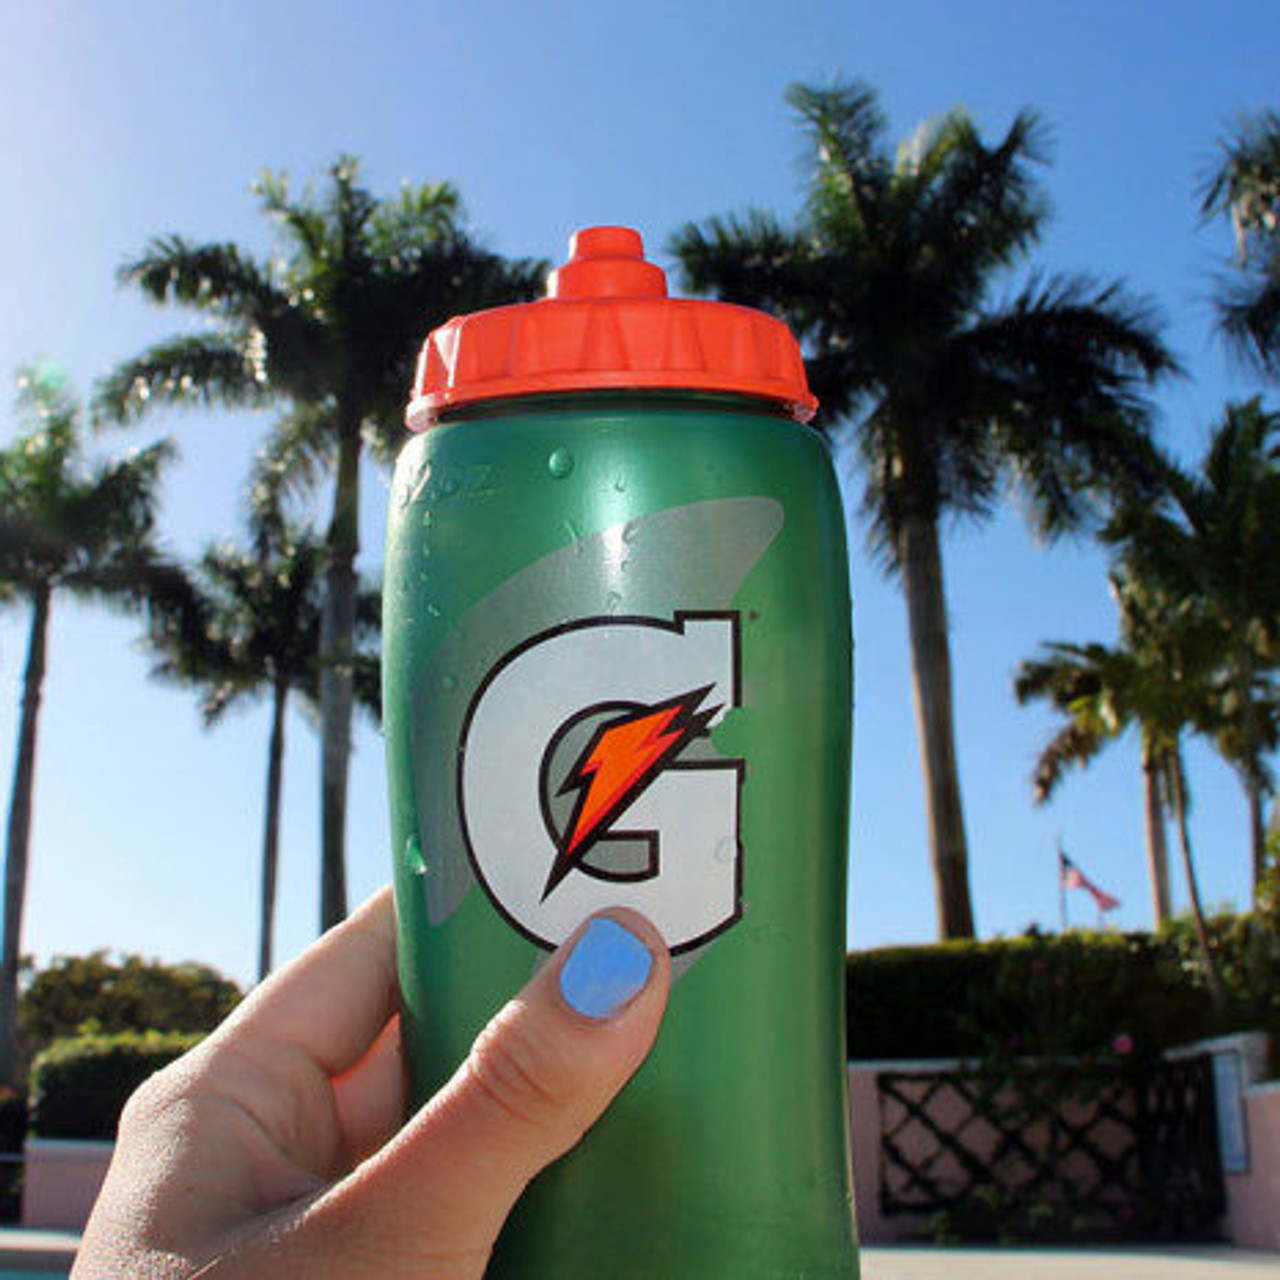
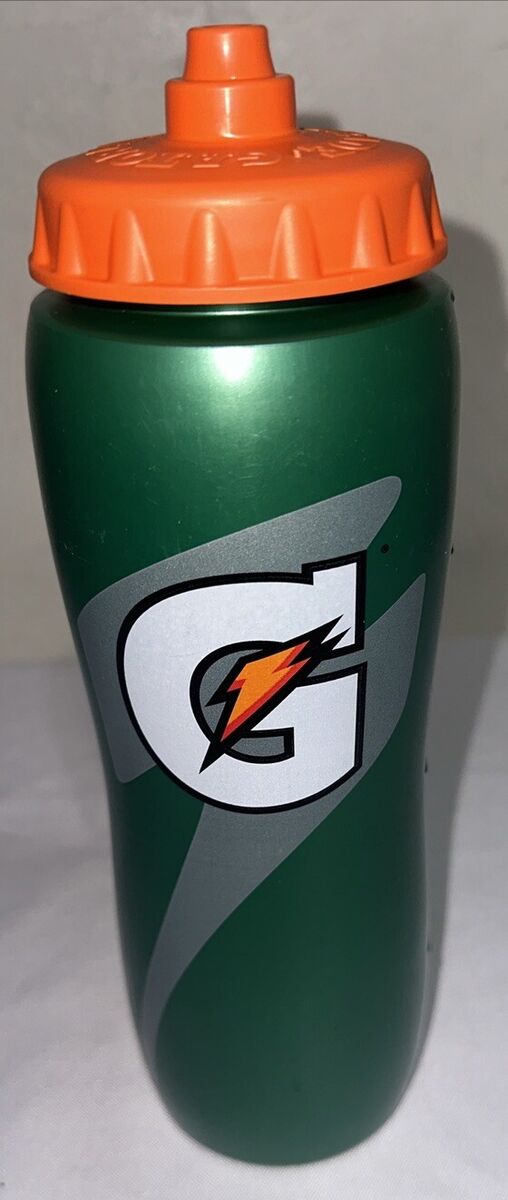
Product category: misc
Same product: yes